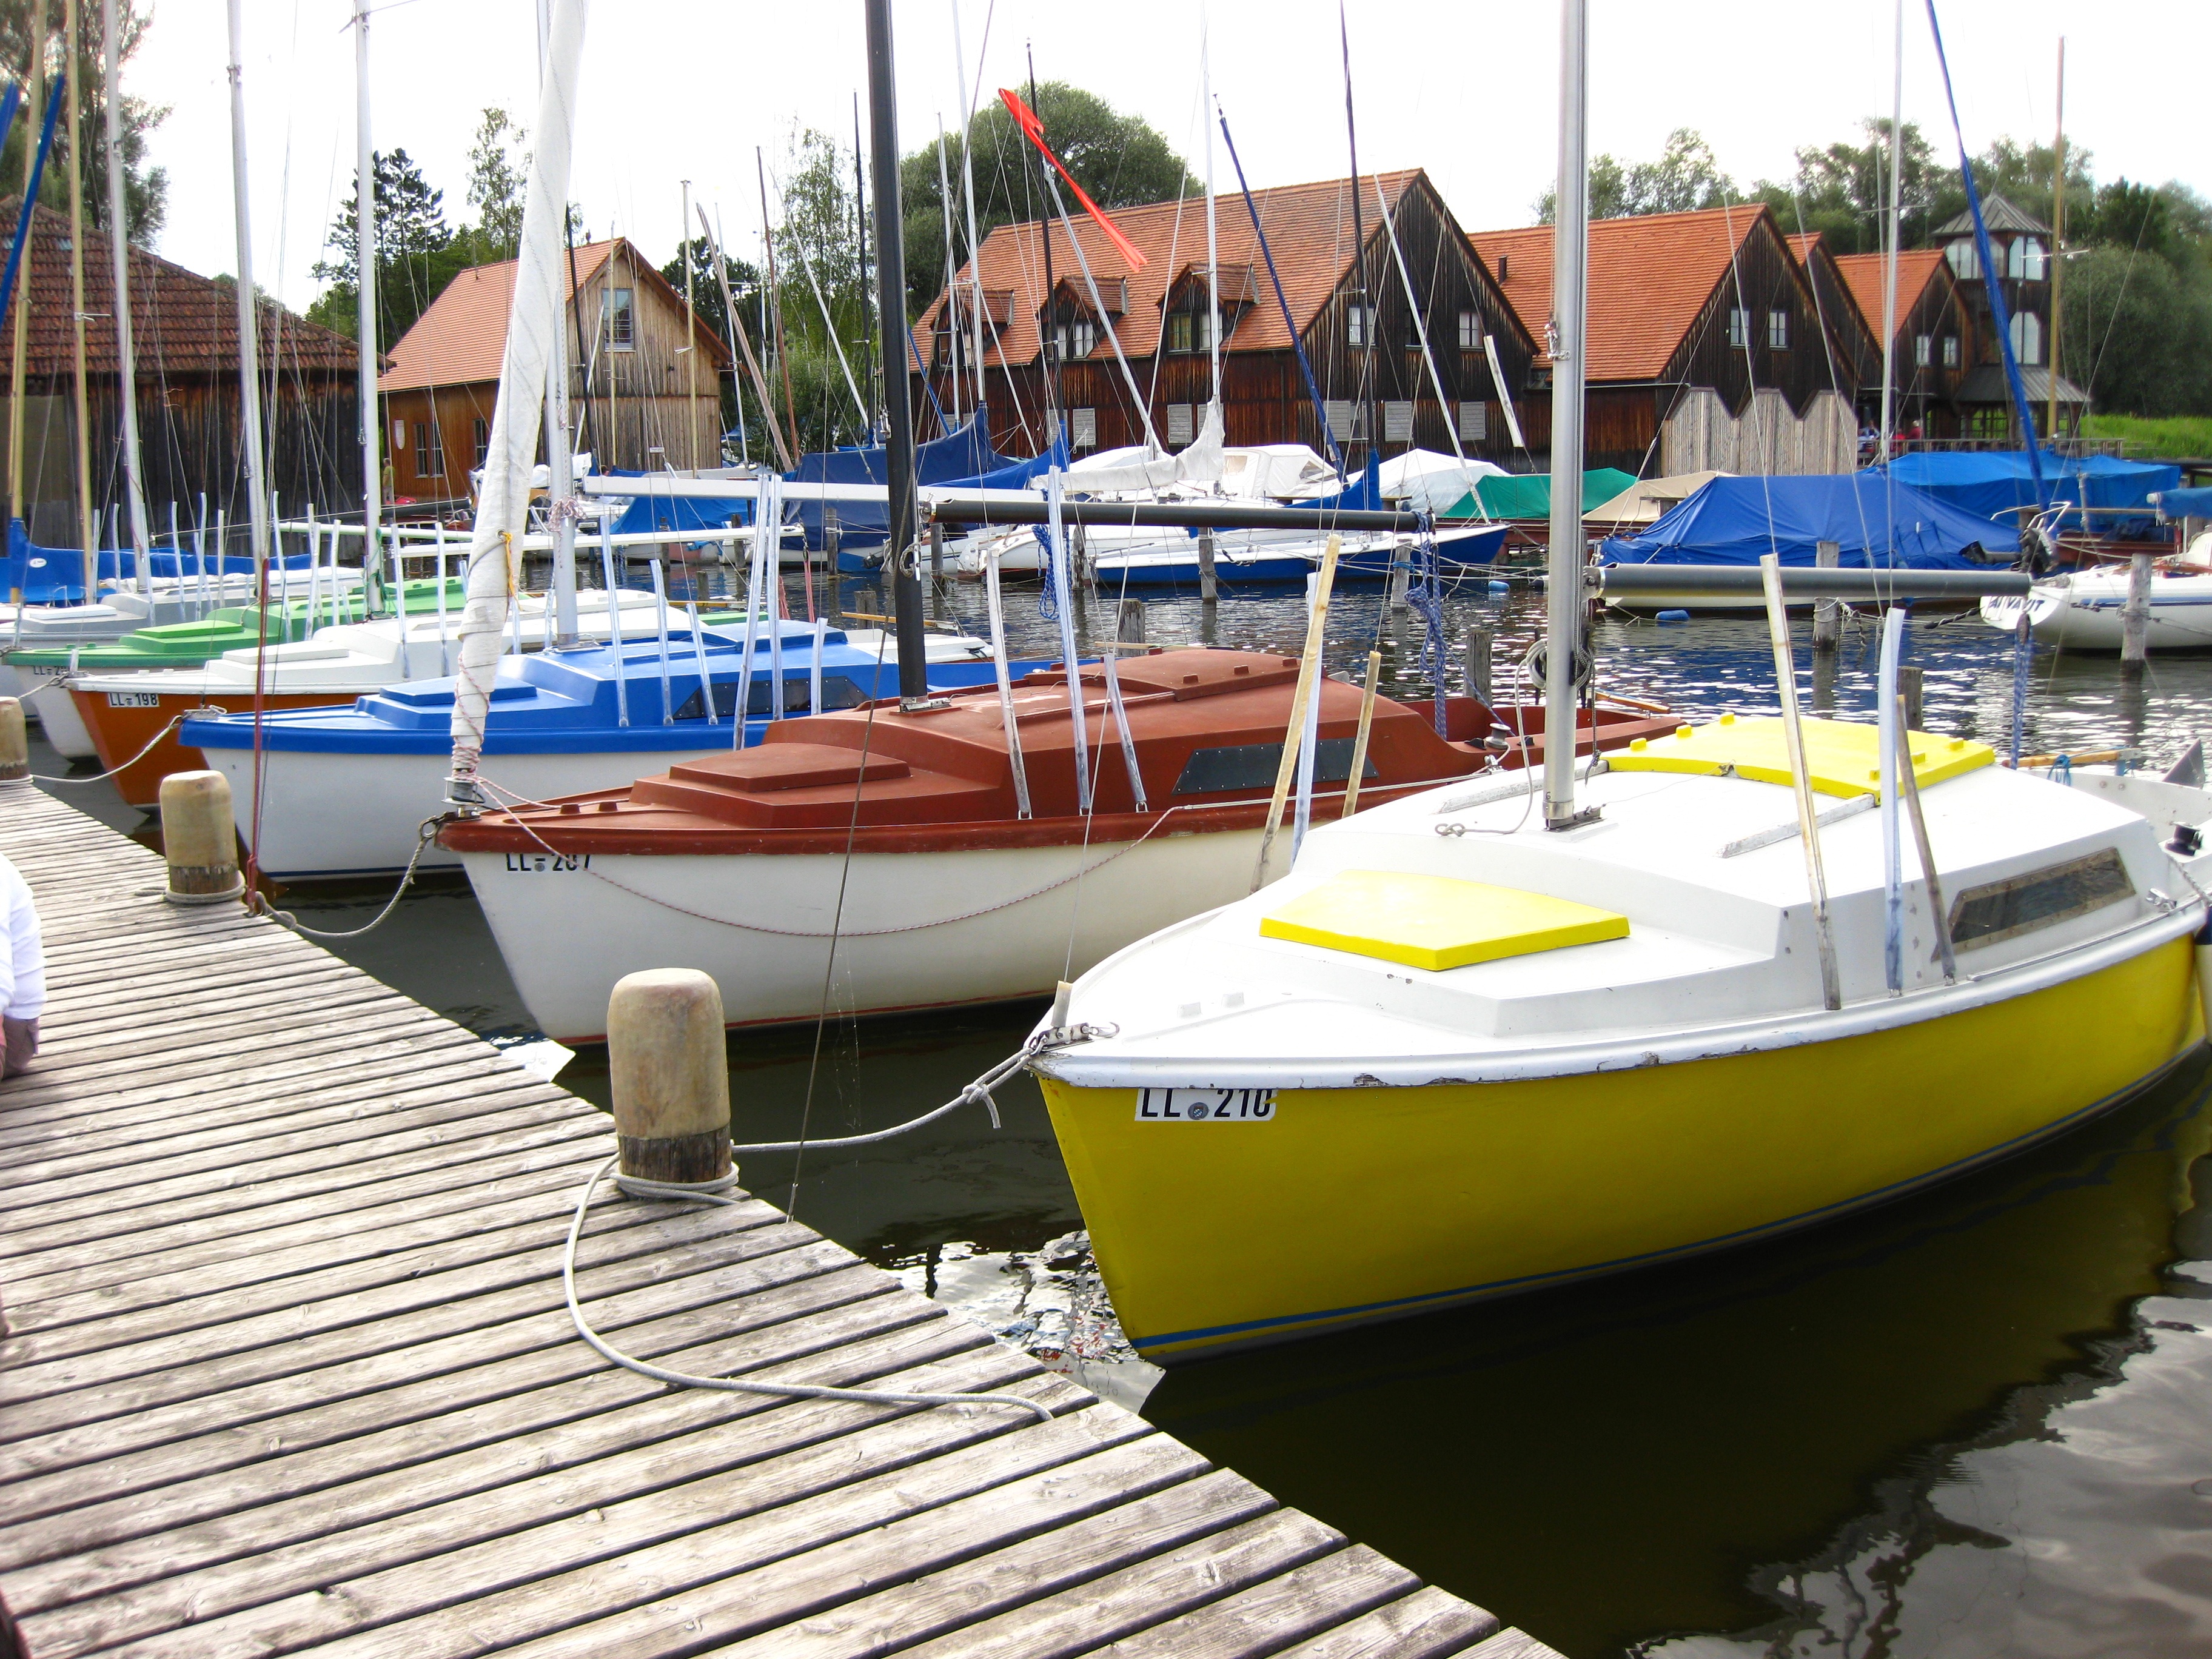
dock, boat, pier, vehicle, mast, yacht, marina, jetty, sailboat, boats, watercraft, dinghy, watercraft rowing, dinghy sailing